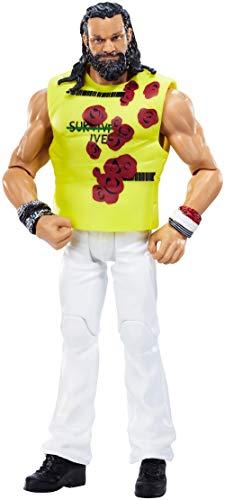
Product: WWE Wrestlemania Elias Action Figure
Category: Toys & Games | Toy Figures & Playsets
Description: All offer articulation, amazing accuracy and authentic WWE WrestleMania details.
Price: $10.98
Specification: ProductDimensions:6.5x1.9x10.5inches|ItemWeight:5.6ounces|ShippingWeight:5.6ounces(Viewshippingratesandpolicies)|ASIN:B07F6XXLWH|Itemmodelnumber:GDB96|Manufacturerrecommendedage:6-10years